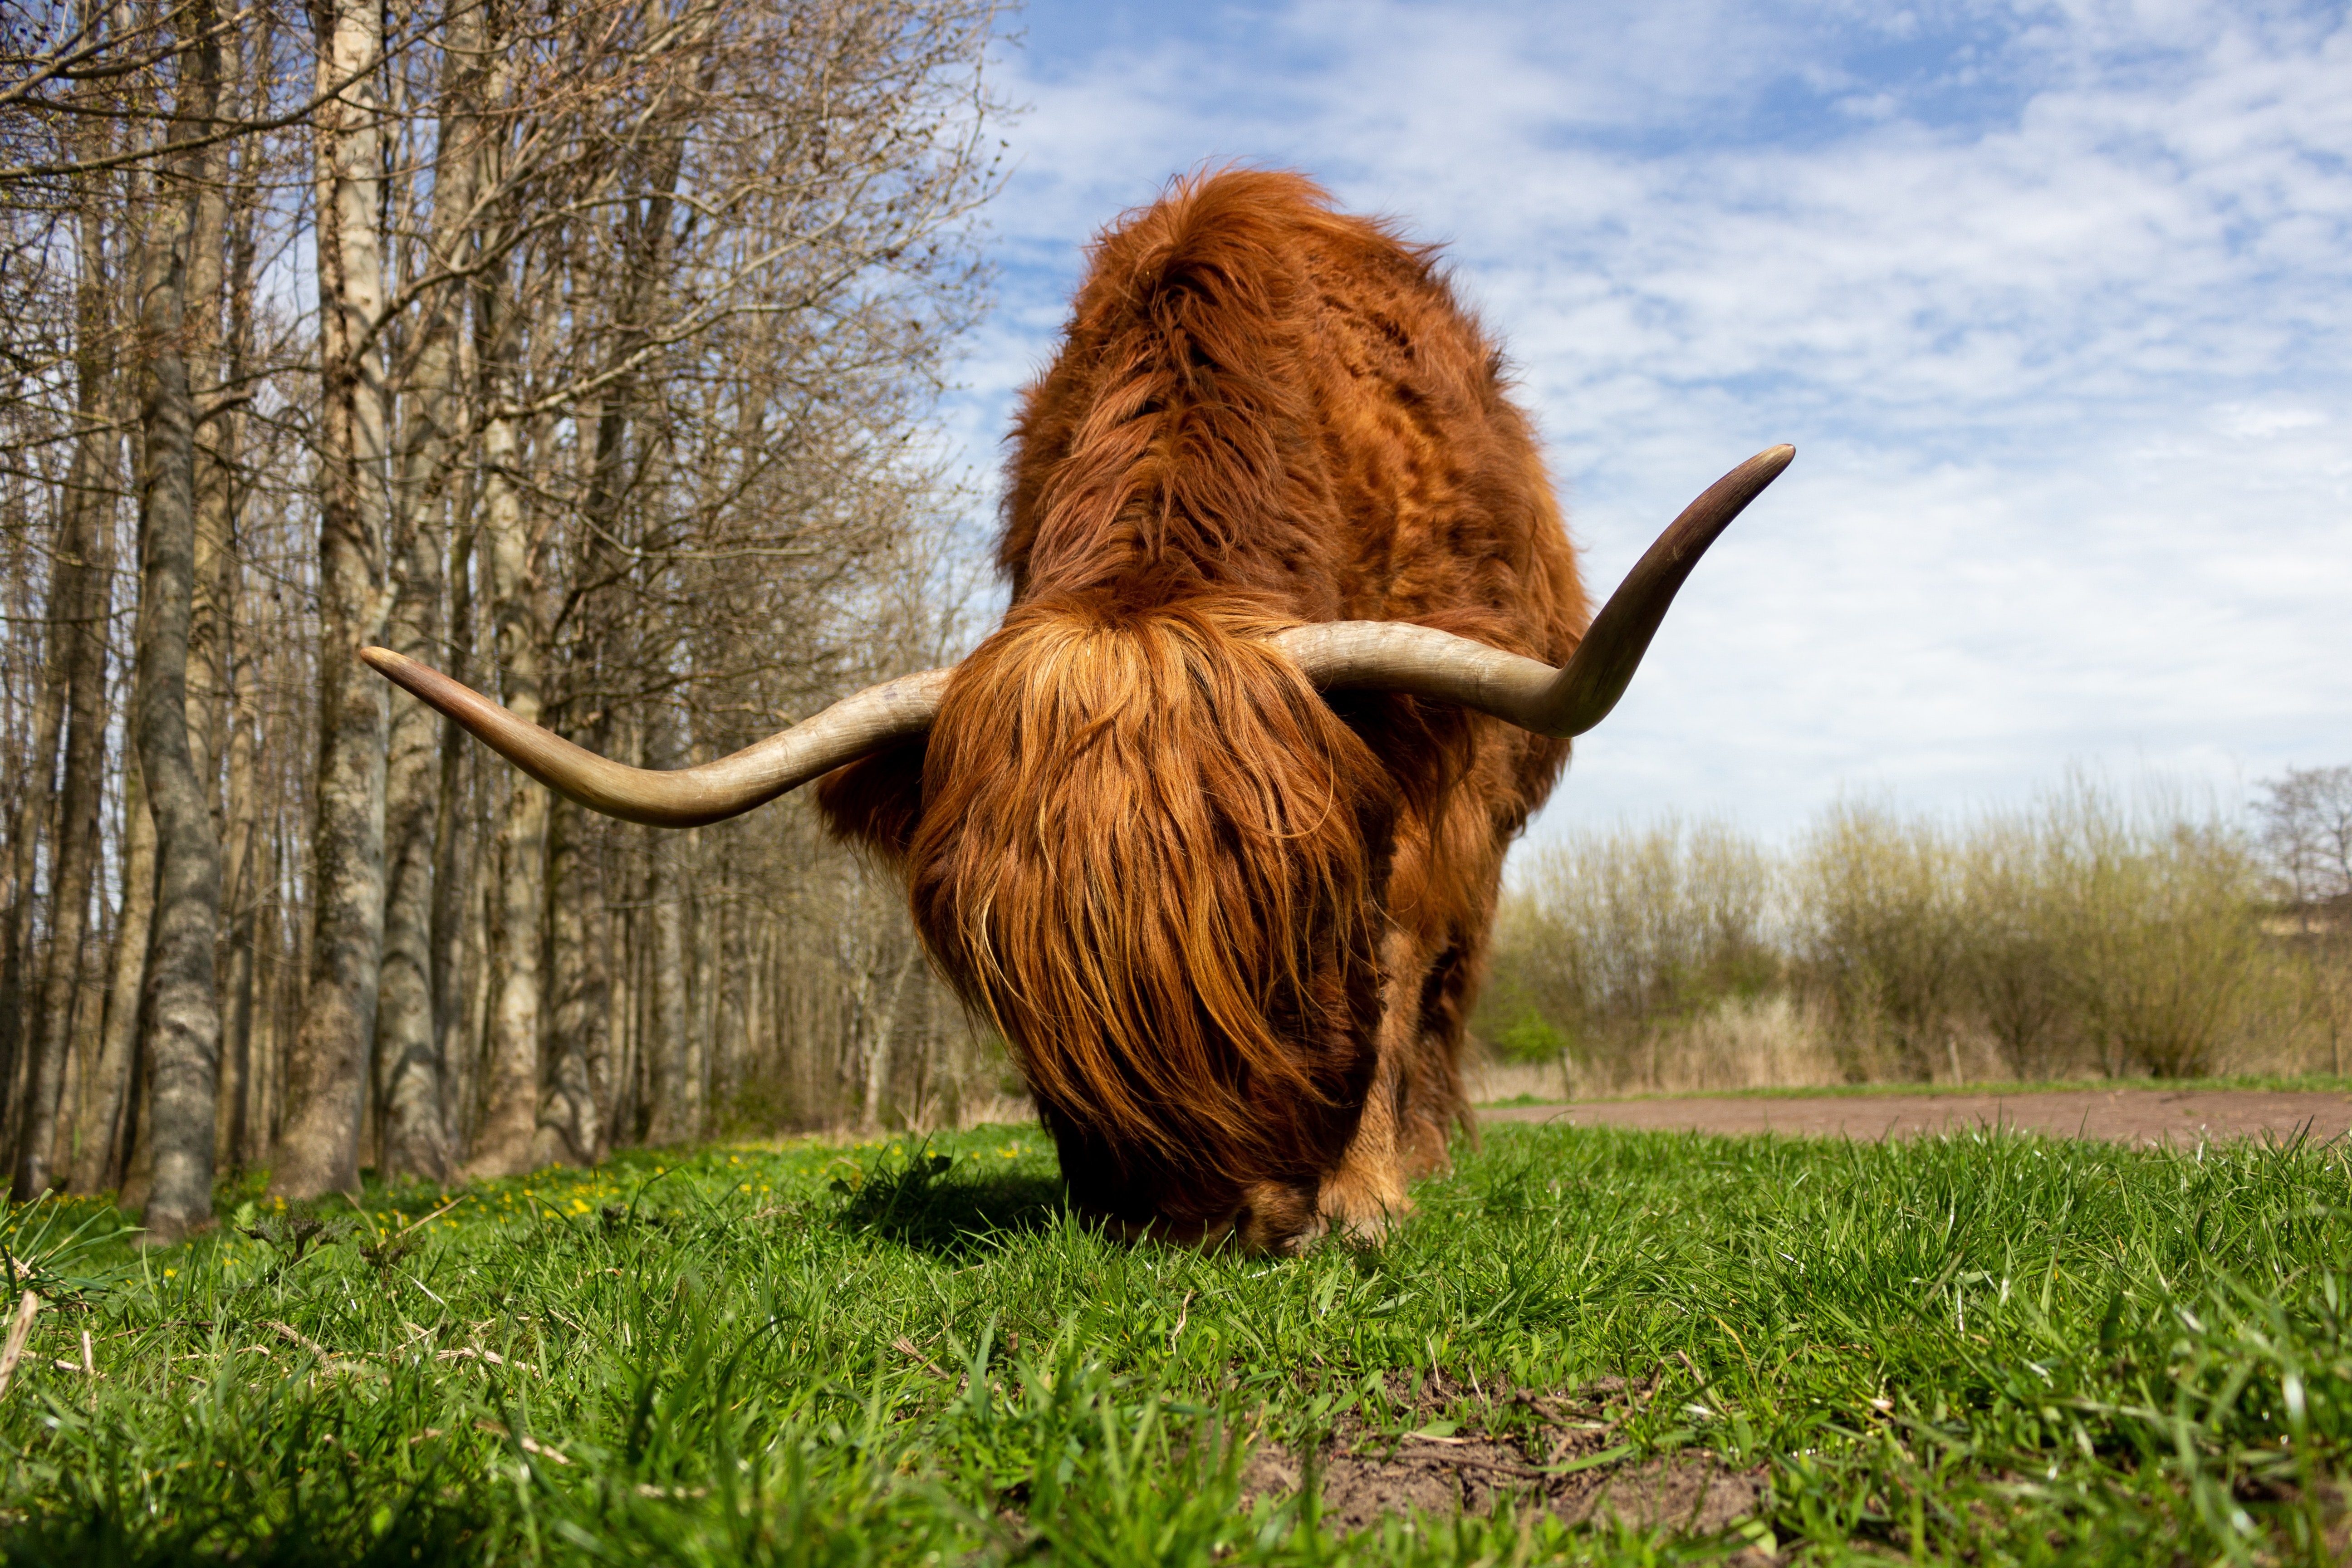
horn, bovine, natural landscape, highland, pasture, wildlife, grass, terrestrial animal, yak, tree, livestock, ox, grazing, plant, meadow, fawn, tail